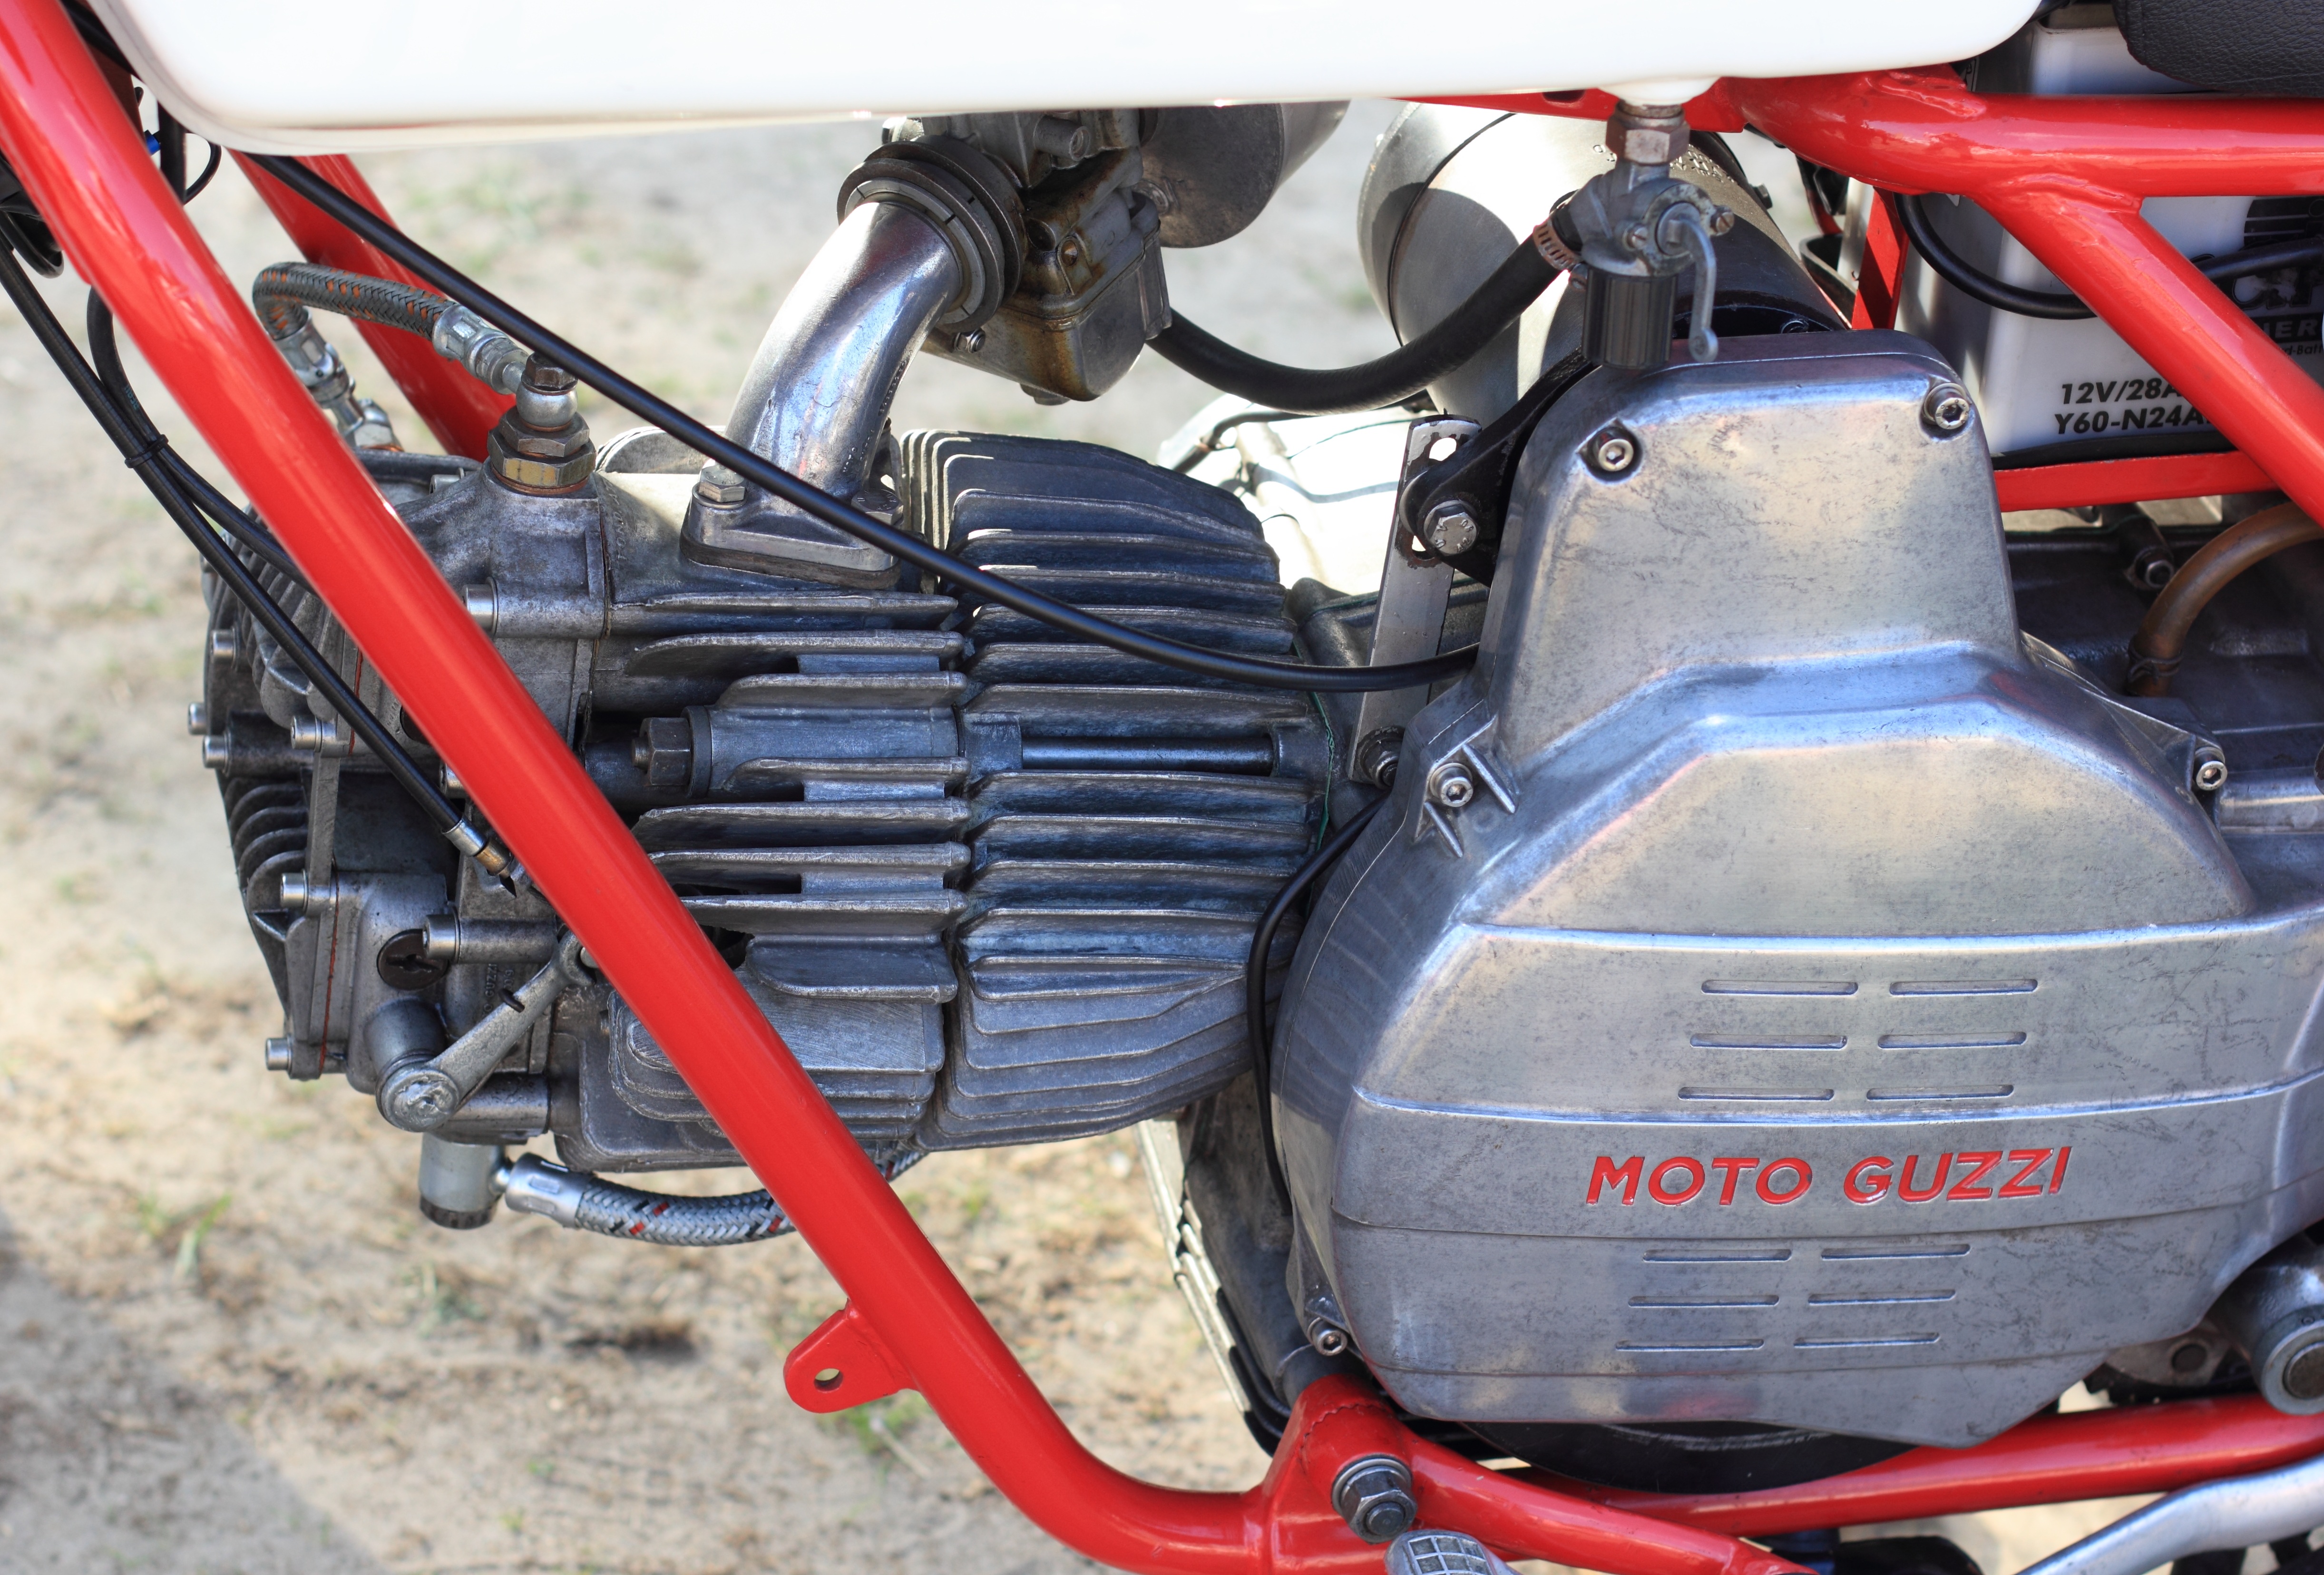
wheel, meeting, vehicle, motorcycle, bumper, netherlands, moto, dutch, engine, veterans, meet, woerden, guzzi, bicycle frame, automobile make, automotive exterior